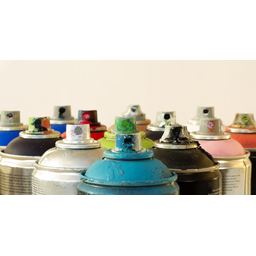
Label: metal